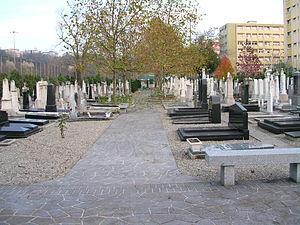
Vue générale du cimetière depuis l'entrée principale
Le cimetière juif de Carouge est un cimetière juif privé, appartenant à la communauté israélite de Genève, qui est situé sur la commune de Carouge, dans le canton de Genève. Il fut créé en 1788 alors que la ville de Carouge était sous dépendance du royaume de Sardaigne.